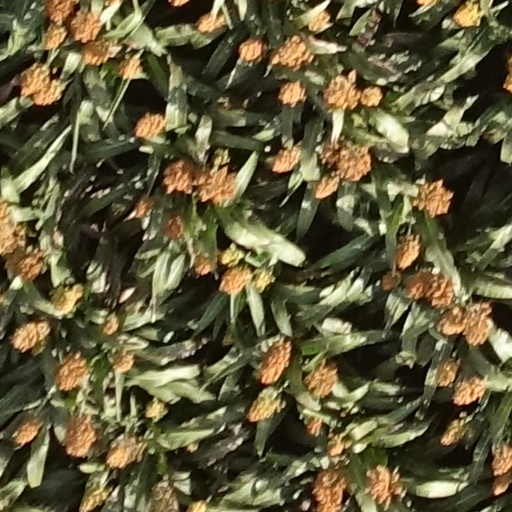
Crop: sorghum